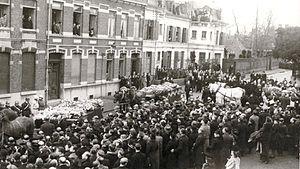
Funérailles des massacrés d'Ascq le 5 avril 1944.